Trixie (film)

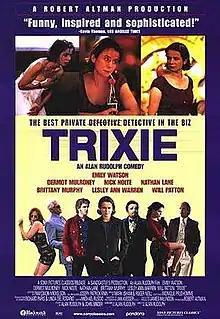
Official DVD Cover

Trixie is a 2000 American mystery-crime film directed by Alan Rudolph and starring Emily Watson, Nick Nolte, Will Patton and Brittany Murphy.